Colt's Manufacturing Company

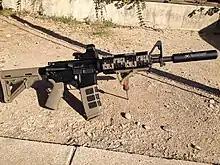
Modified Sport Rifle

Colt has entered in several US contracts with mixed results. For example, Colt had an entry in the Advanced Combat Rifle (ACR) program of the 1980s, but along with other contestants failed to replace the M16A2. Colt and many other makers entered the US trials for a new pistol in the 1980s, though the Beretta entry would win and become the M9 Pistol. The Colt OHWS handgun was beaten by H&K for what became the MK23 SOCOM, it was lighter than the H&K entry but lost in performance. Colt did not get to compete for the XM8 since it was not an open competition. Current M16 rifles have been made primarily by FN USA since 1988. However, Colt remained the sole source for M4 carbines for the US military. Under their license agreement with Colt, the US military could not legally award second-source production contracts for the M4 until July 1, 2009. In 2007 Colt won a contract to produce M4 carbines for the US military worth $71 million. In 2008 this was followed by a $151 million order for 89,000 M4 carbine rifles.